Jonny Williams

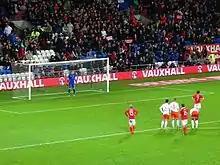
Williams "(wearing No.13)" watching a Welsh penalty kick against the Netherlands in 2015.

Williams qualifies for Wales as his father was born in Anglesey. He was the second youngest player to play for the Welsh under 21s, making his debut having just turned 17. Williams was called up to the senior Wales squad on 3 October 2011, by then manager Gary Speed, following injuries to three players for the matches against Switzerland and Bulgaria. On 15 November 2011, Williams suffered a broken fibula in his right leg whilst on U21 International duty with Wales.